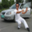
Label: automobile